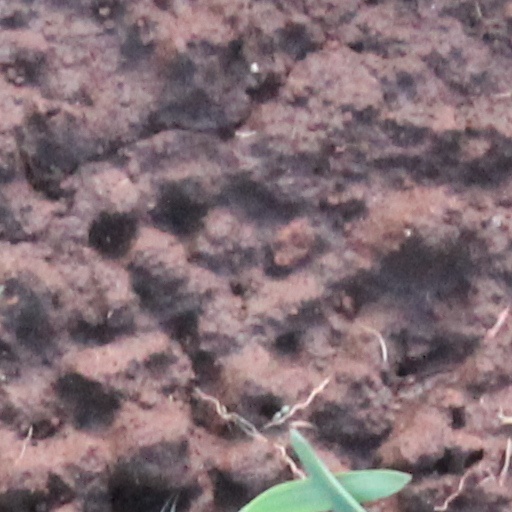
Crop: wheat